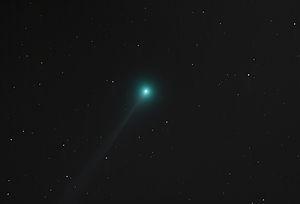
La comète C/2012 F6 (Lemmon) - photographié avec un Canon 550D et un télescope Newton de 10 pouces (ouverture f/2.8). Italiano: Cometa C/2012 F6 (Lemmon) - Ho usato una Canon 550D con newtoniano 10 pollici (apertura f/2.8).
Cet article est une liste de comètes, non exhaustive mais qui vise à l'être. Elle inclut les comètes périodiques, à longue période et non périodiques ainsi que les planètes mineures ayant une désignation cométaire.
C/2012 F6 (Lemmon) est une comète périodique visible à l’œil nu dans l'hémisphère sud jusqu'à la fin mars 2013. Elle a été découverte en mars 2012 par A. R. Gibbs, à l'aide du télescope de 1,5 mètre du Mount Lemmon Survey, au sommet du mont Lemmon au nord de Tucson en Arizona.